Vijayakumari (film)

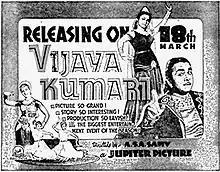
Theatrical release poster

Vijayakumari is a 1950 Indian Tamil language film directed by A. S. A. Sami. The film stars K. R. Ramasamy and T. R. Rajakumari. It was released on 18 March 1950.